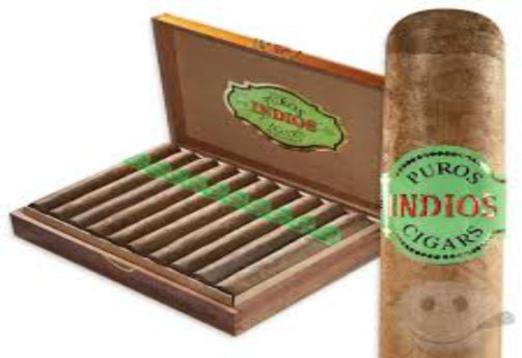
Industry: Necessities